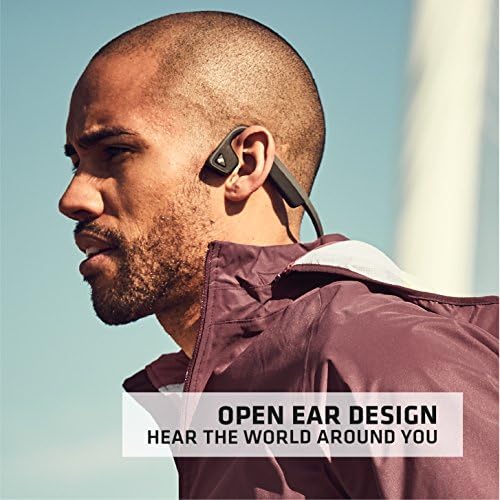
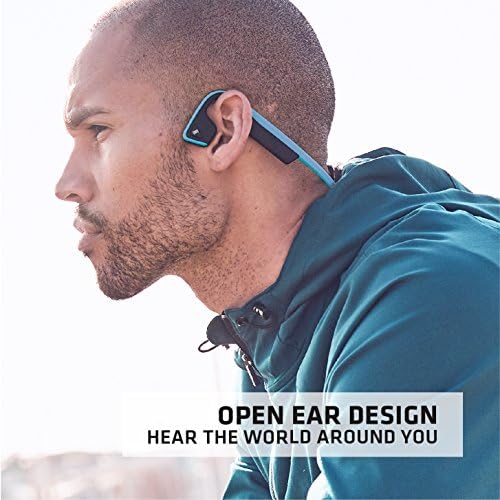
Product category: headphones
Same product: no